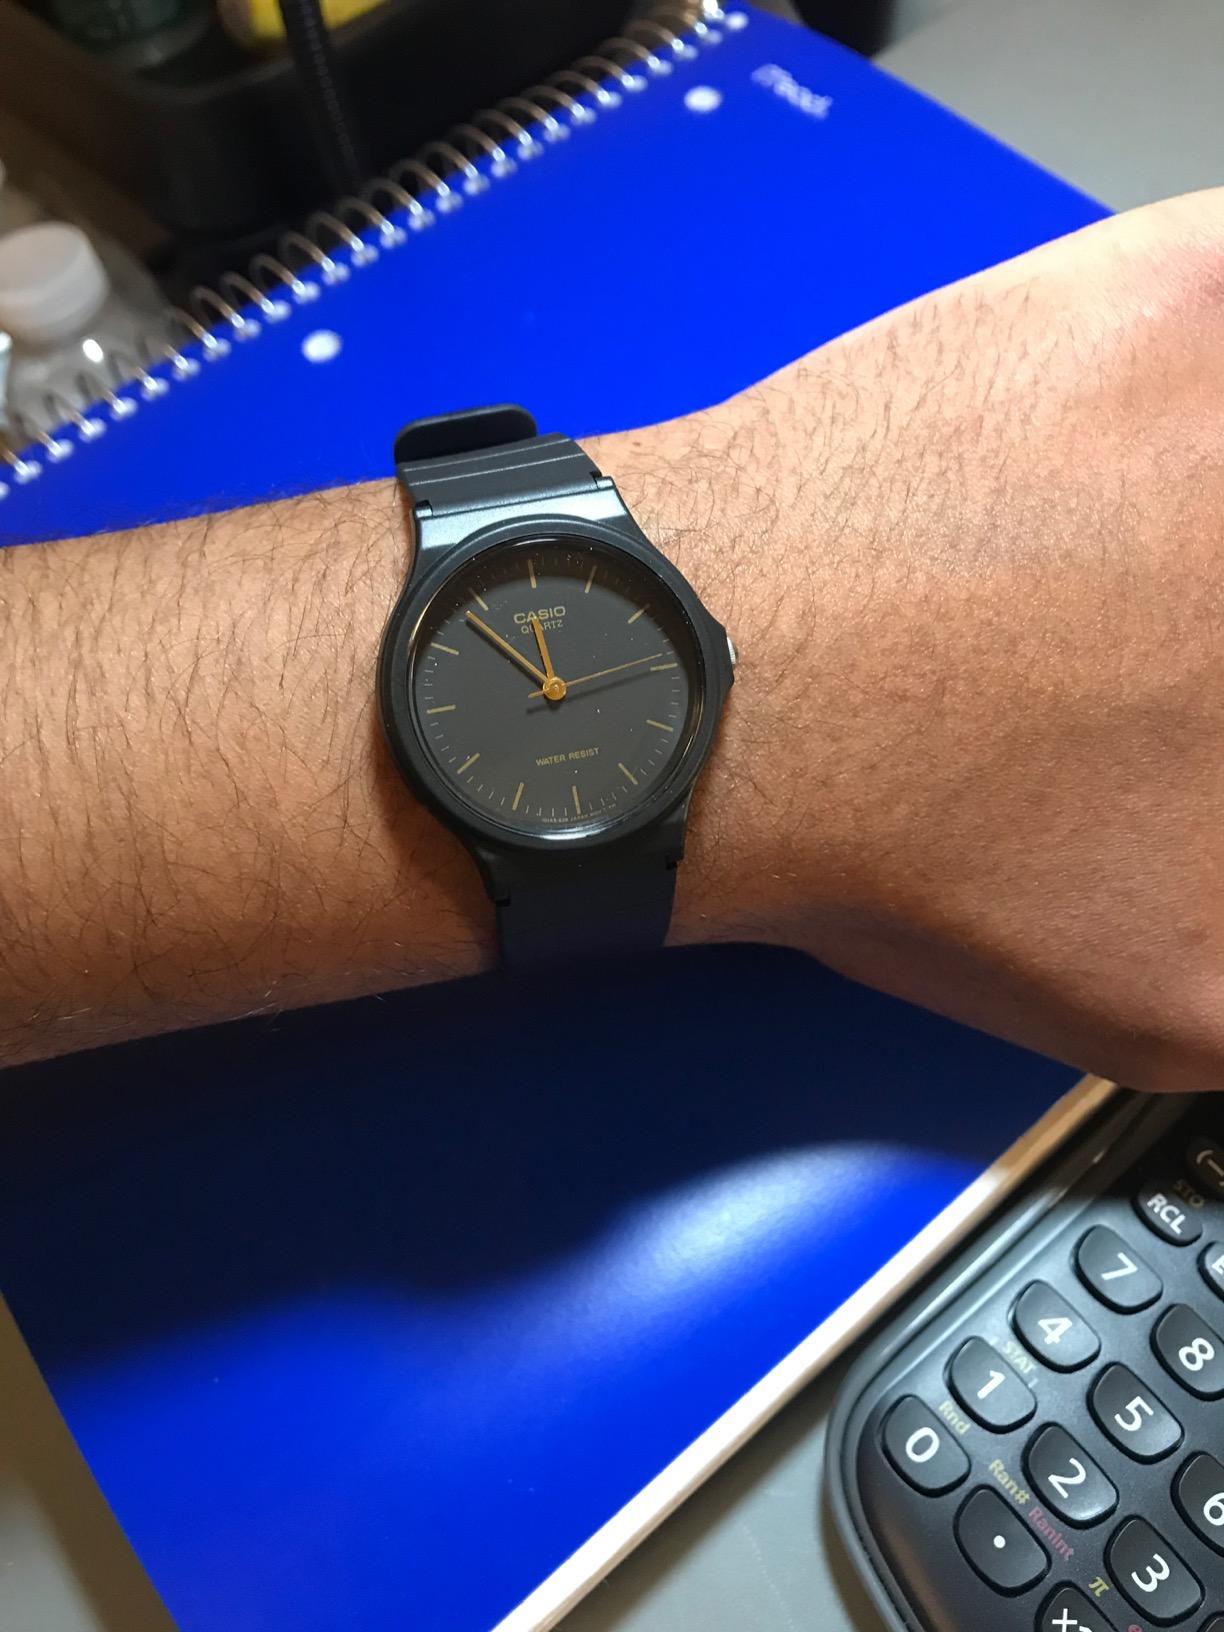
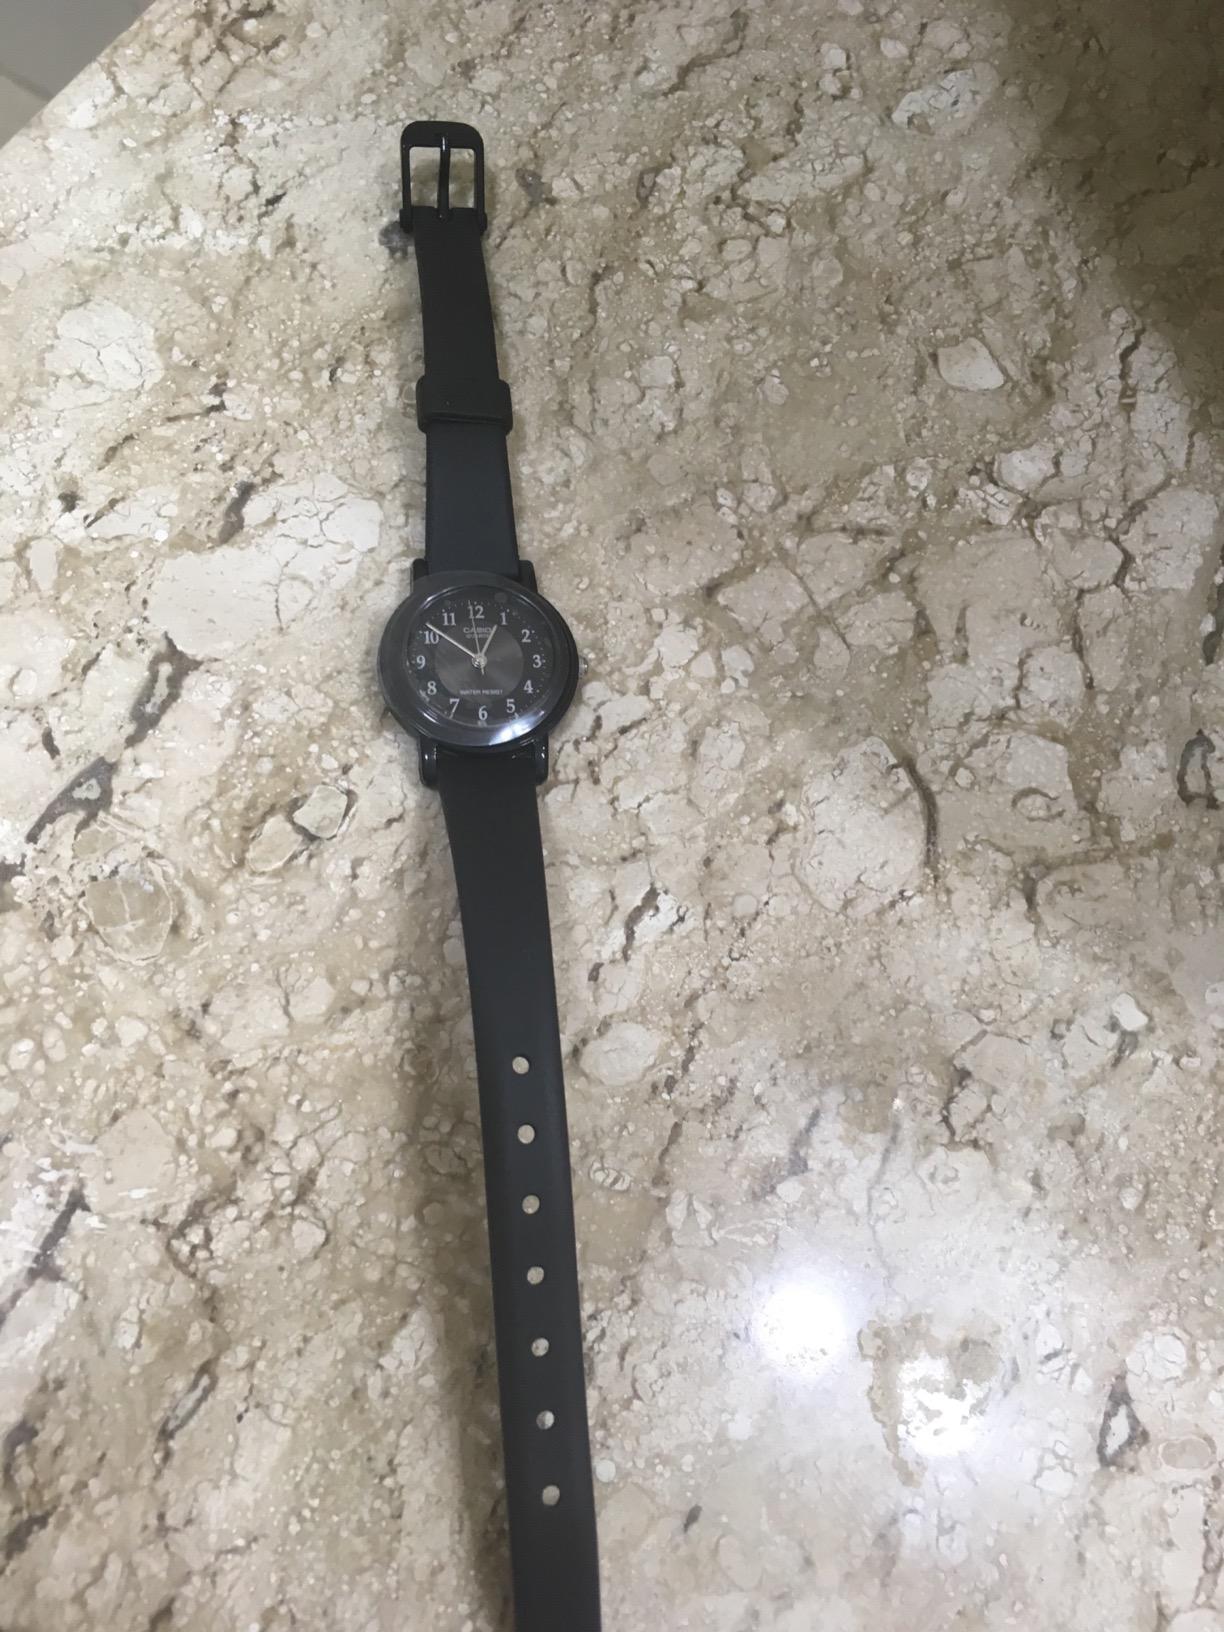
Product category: accessories_watch
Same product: no